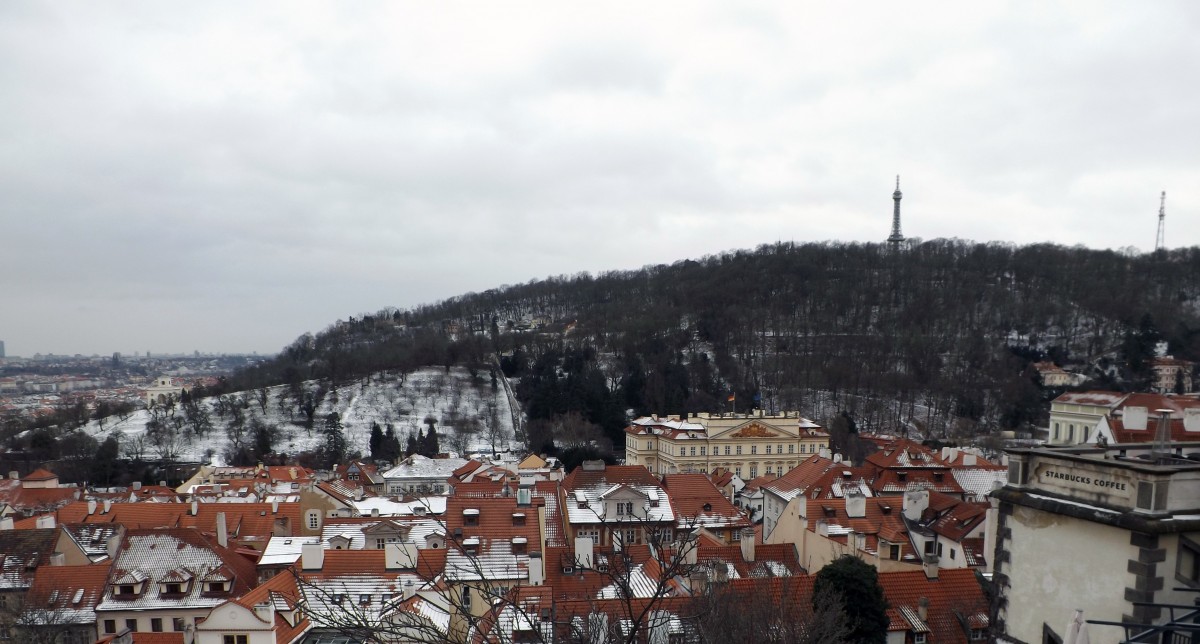
Tags: winter, town, mountain range, cityscape, panorama, village, weather, residential area, human settlement